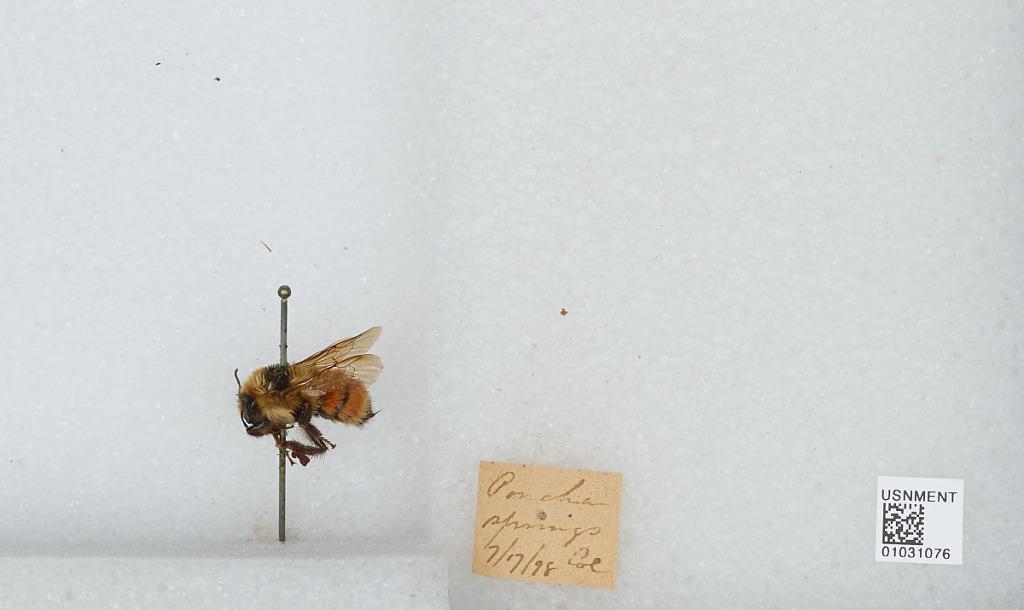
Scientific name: Bombus (Pyrobombus) ternarius Say
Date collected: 1898-7-17
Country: United States
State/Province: Colorado
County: Chaffee
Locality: Poncha Springs
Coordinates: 38.5128, -106.077